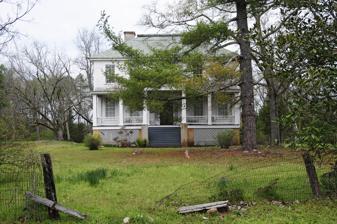
Building: Calhoun-Gibert House
Country: United States of America
Year built: 1856
Historic house in South Carolina, United States United States historic place Calhoun-Gibert House U.S. National Register of Historic Places Calhoun-Gilbert House, March 2012 Show map of South Carolina Show map of the United States Location SC Sec. Rd. 33-60, Willington, South Carolina Coordinates 33°58′20″N 82°28′25″W / 33.97222°N 82.47361°W / 33.97222; -82.47361 Area 8.2 acres (3.3 ha) Built c. 1852 ( 1852 ) , c. 1908 Architect William Jones Architectural style Greek Revival, Classical Revival NRHP reference No. 96000220 Added to NRHP March 12, 1996 Calhoun-Gibert House is a historic home located at Willington in McCormick County, South Carolina .  It was built about 1856 and was originally a one-story Greek Revival style dwelling. About 1908, the home was enlarged to two stories, and it was modified to incorporate Classical Revival design elements. It features a full-width, one-story hipped roof porch and a projecting pedimented portico . Also on the property are a contributing frame garage, a two-story frame cattle barn, a board-and-batten smoke house , a hay barn, and a potato barn. The house is associated with the Calhoun family, a family of McCormick County planters and businessmen. It was listed on the National Register of Historic Places in 1996. References